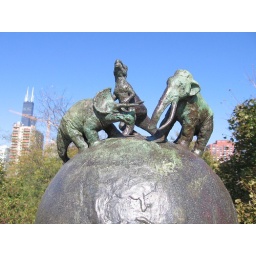
on a bridge near the Field Museum - awesome! Sears tower in the background!